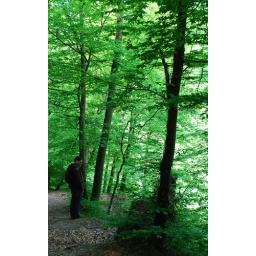
Deep in the German forest near Moselkern on a walk from the car park to the castle.